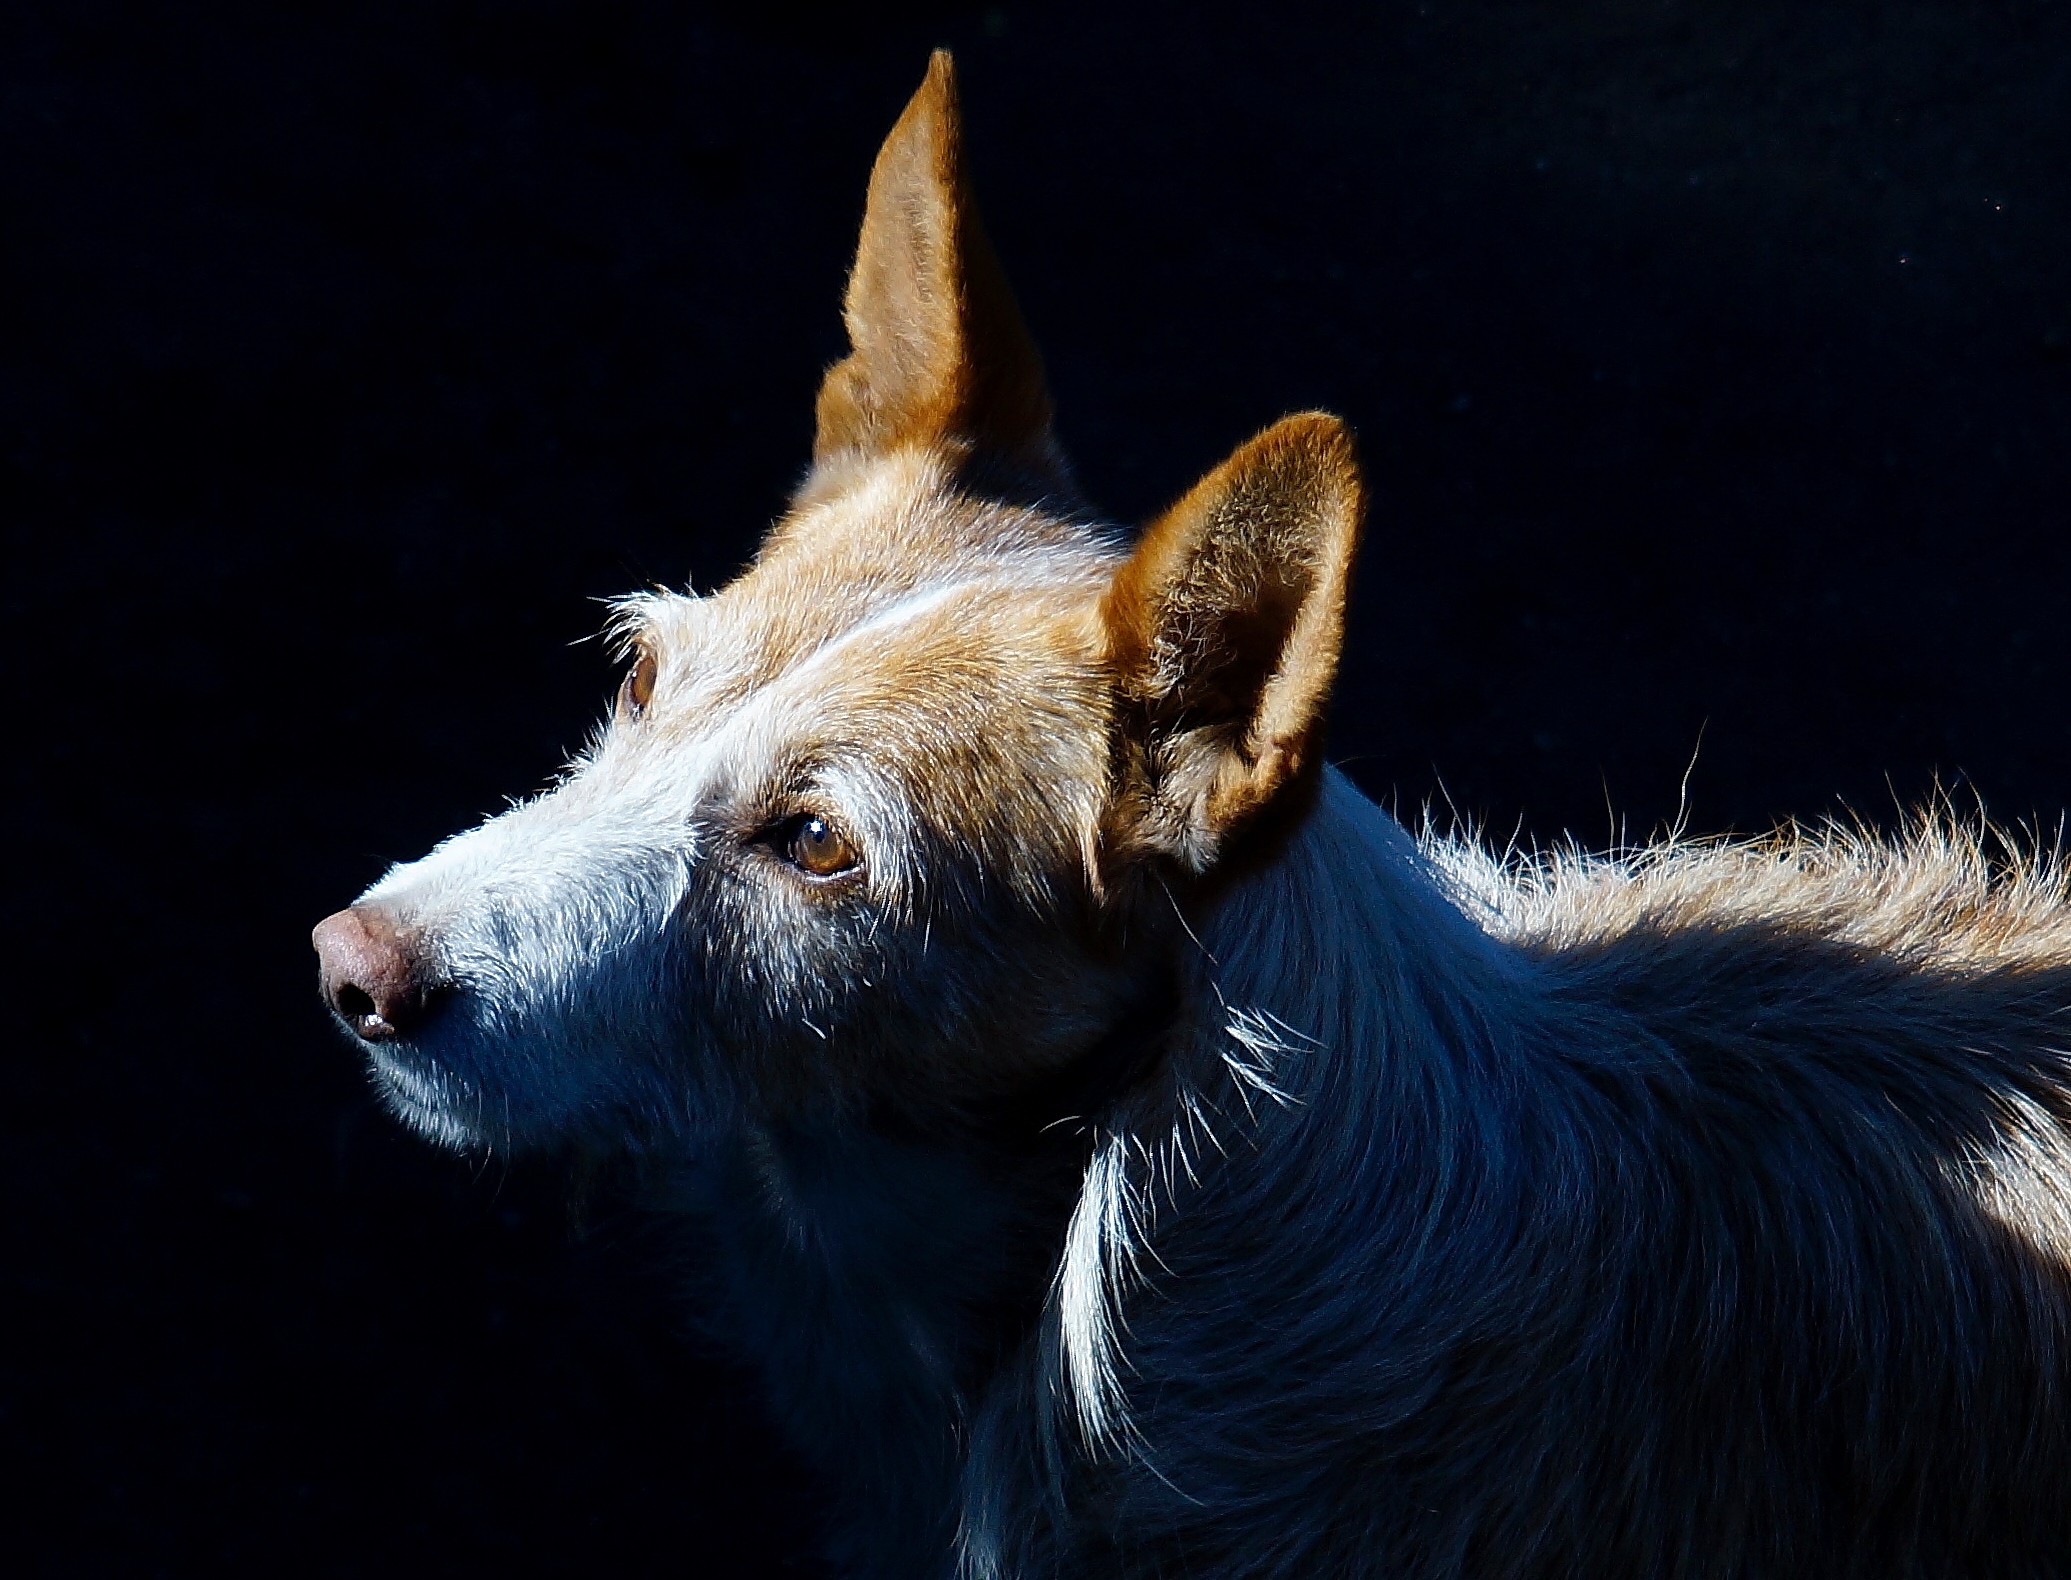
dog, photo, mammal, whiskers, animals, vertebrate, 135mm, 135, a77, g, ggl1, gaby1, xovesphoto, animales, xelodegalicia, sonya77v, sonyslta77v, smctakumar135mm135, gabrielcoru a, dog like mammal